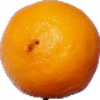
Label: lemon_meyer